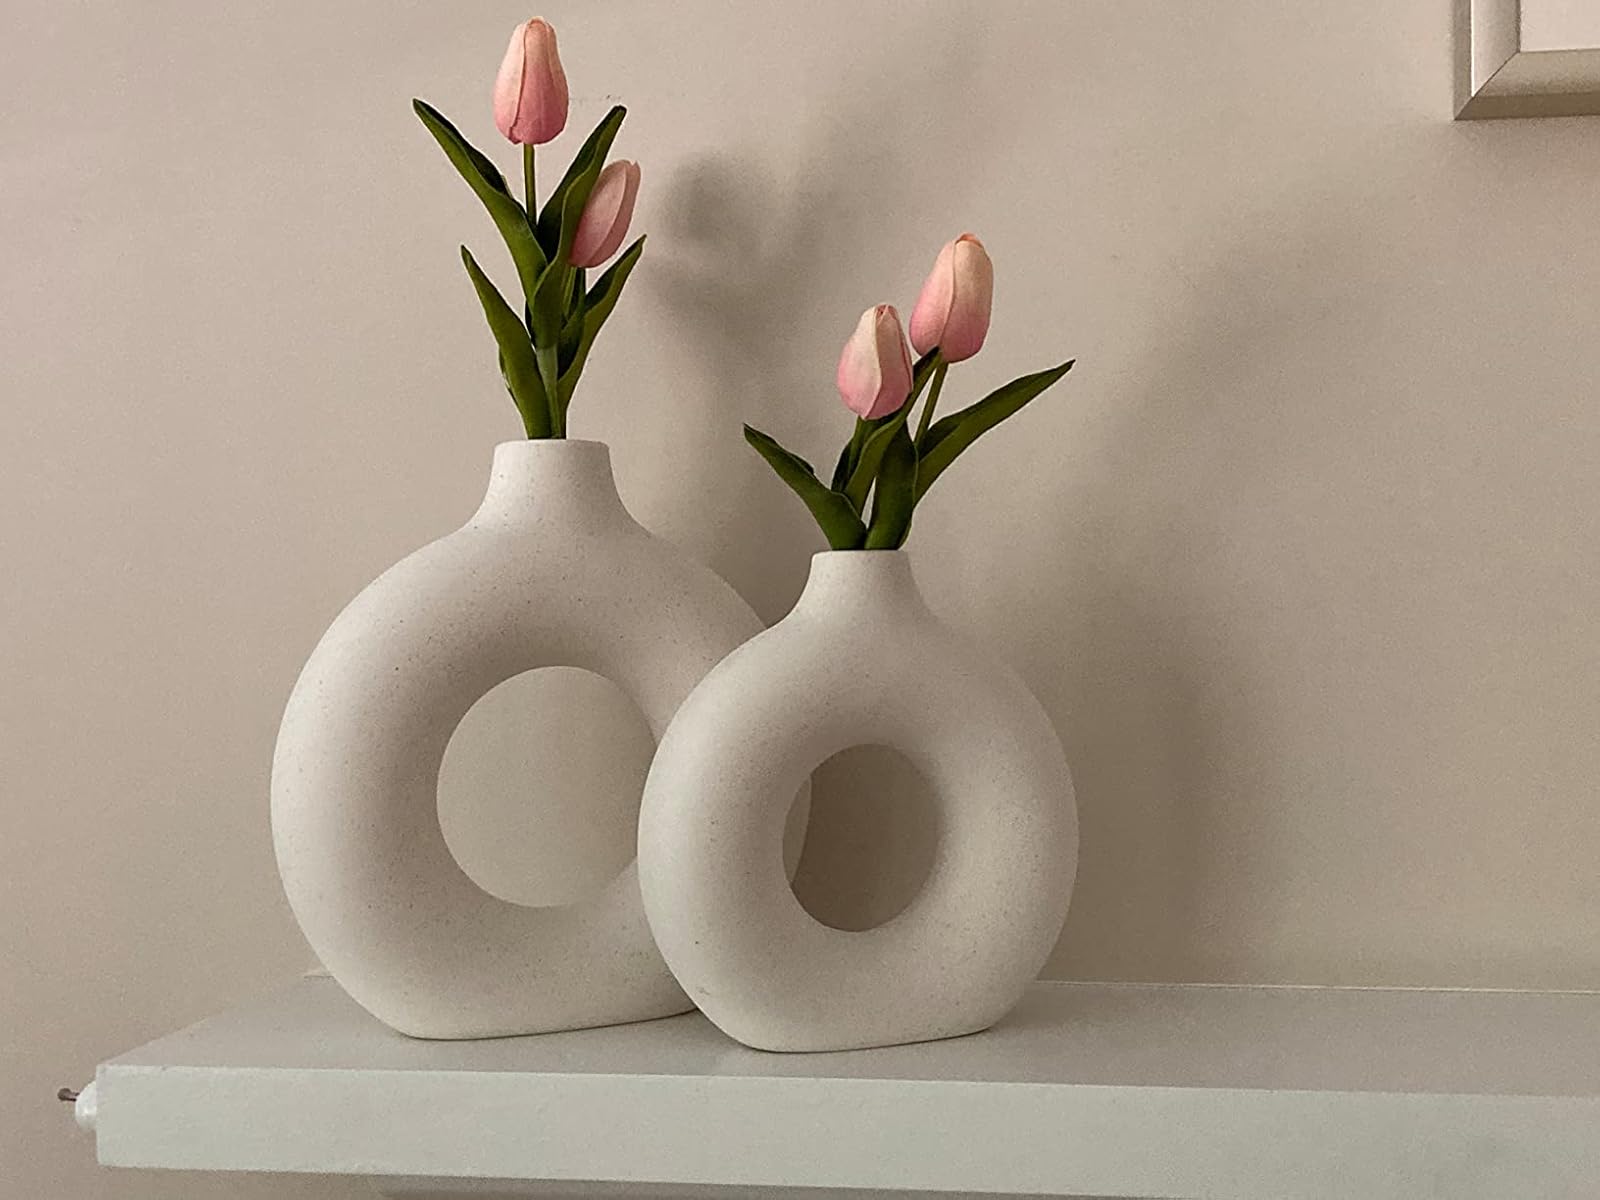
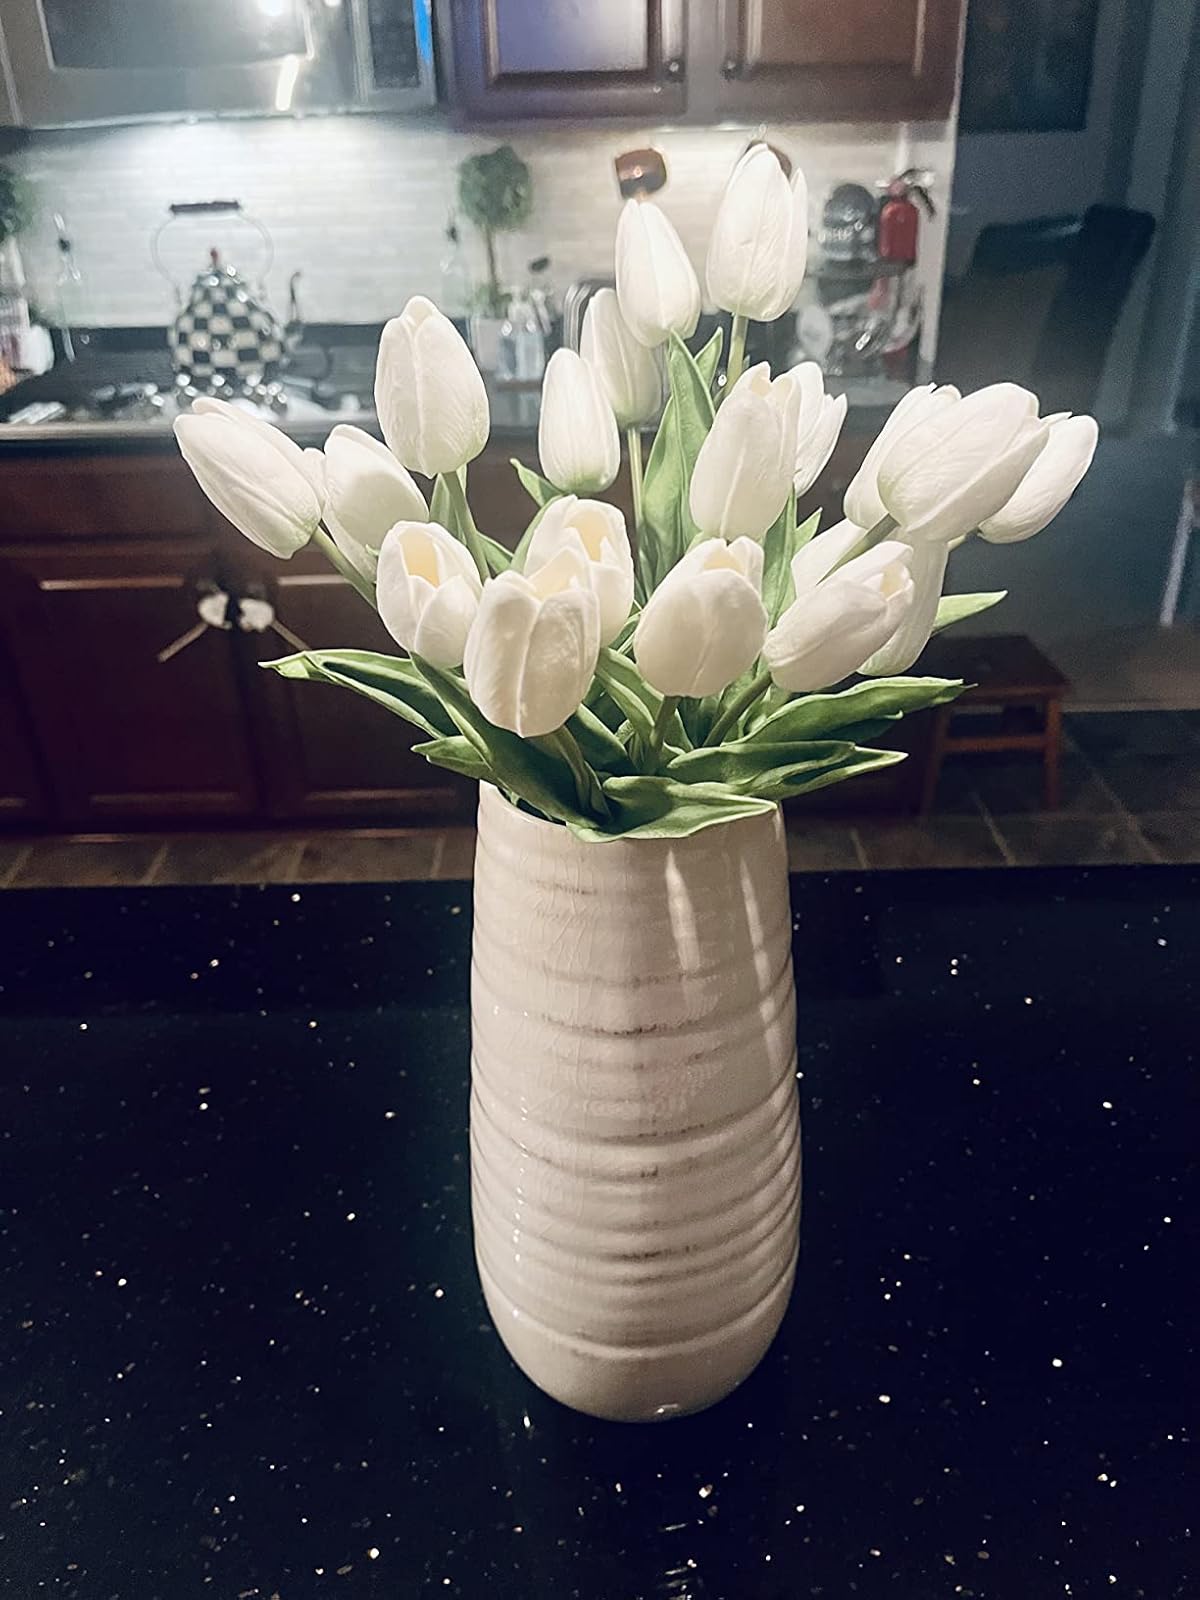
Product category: vase
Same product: no